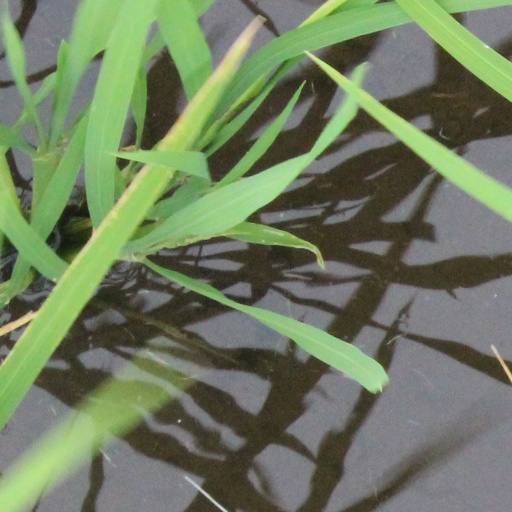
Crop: rice